Smith Center High School

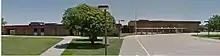

The present Junior/Senior High School building was completed on a new 36-acre site at the northeast corner of Smith Center, Built at a cost of S1.538.344.00, it contains 90.000 square feet: it has a student capacity of 525. and contains a 650-seat gymnasium, a 499-seat auditorium, administrative offices, classrooms, library, shop area, and a kitchen large enough to serve all students during lunch hour. Additional buildings were built for tech and industrial arts.